Space Station Freedom

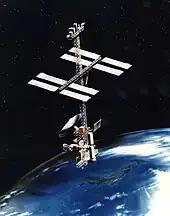
Artistic rendering of "Power Tower" space station concept (1984)

In April 1984, the newly established Space Station Program Office at Johnson Space Center produced a first reference configuration; this design would serve as a baseline for further planning. The chosen design was the "Power Tower", a long central keel with most mass located at either end. This arrangement would provide enough gravity gradient stability to keep the station aligned with the keel pointed towards the Earth, reducing the need for thruster firings. Most designs featured a cluster of modules at the lower end and a set of articulated solar arrays at the upper end. It also contained a servicing bay. In April 1985, the program selected a set of contractors to carry out definition studies and preliminary design; various trade-offs were made in this process, balancing higher development costs against reduced long-term operating costs.